Cultural Park station

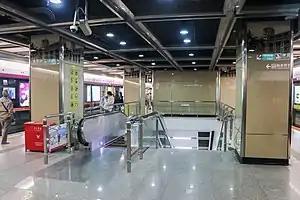
Transfer node to Line 8 from Line 6

Cultural Park station is an interchange station between Line 6 and Line 8 of the Guangzhou Metro. It is located underground in the Liwan District and started operation on 28December 2013.